Belgium at the FIFA World Cup

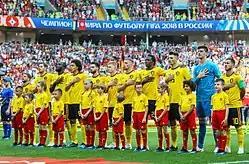
Belgium national football team at the 2018 FIFA World Cup in Russia

Belgium have appeared in the finals tournament of the FIFA World Cup on 14 occasions, the first being at the first FIFA World Cup in 1930 where they finished in 11th place and played the first ever World Cup match against the United States. The inaugural FIFA World Cup final was officiated by the Belgian referee John Langenus.